Pylos

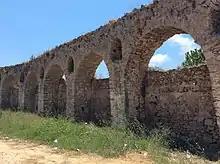
The aqueduct of Navarino

A strong current of philhellenism had developed in Western Europe, especially after the fall in 1826 of Missolonghi, where the poet Lord Byron had died in 1824. Many artists and intellectuals like Chateaubriand, Victor Hugo, Alexander Pushkin, Gioachino Rossini, Hector Berlioz or Eugène Delacroix (in his paintings "Scenes massacres of Scio" in 1824, and "Greece on the ruins of Missolonghi" in 1826), amplified the current of sympathy for the Greek cause in the public opinion. By the Treaty of London of July 1827, France, Russia and the United Kingdom recognised the autonomy of Greece, which remained a vassal state of the Ottoman Empire. The three powers agreed to a limited intervention in order to convince the Porte to accept the terms of the convention. A plan to send a naval expedition as a demonstration of force was proposed and adopted; subsequently a fleet of 27 warships of the allied navies of United Kingdom, France and Russia was sent to exert diplomatic pressure against Constantinople. It included twelve British ships (for 456 guns), seven French ships (352 guns) and eight Russian ships (490 guns), for a total firepower of nearly 1,300 guns. The Battle of Navarino (20 October 1827) resulted in the total destruction of the combined Ottoman–Egyptian fleet (around 60 warships destroyed).